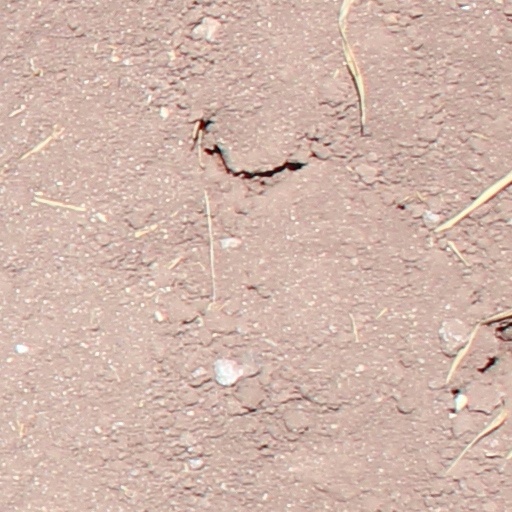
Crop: wheat